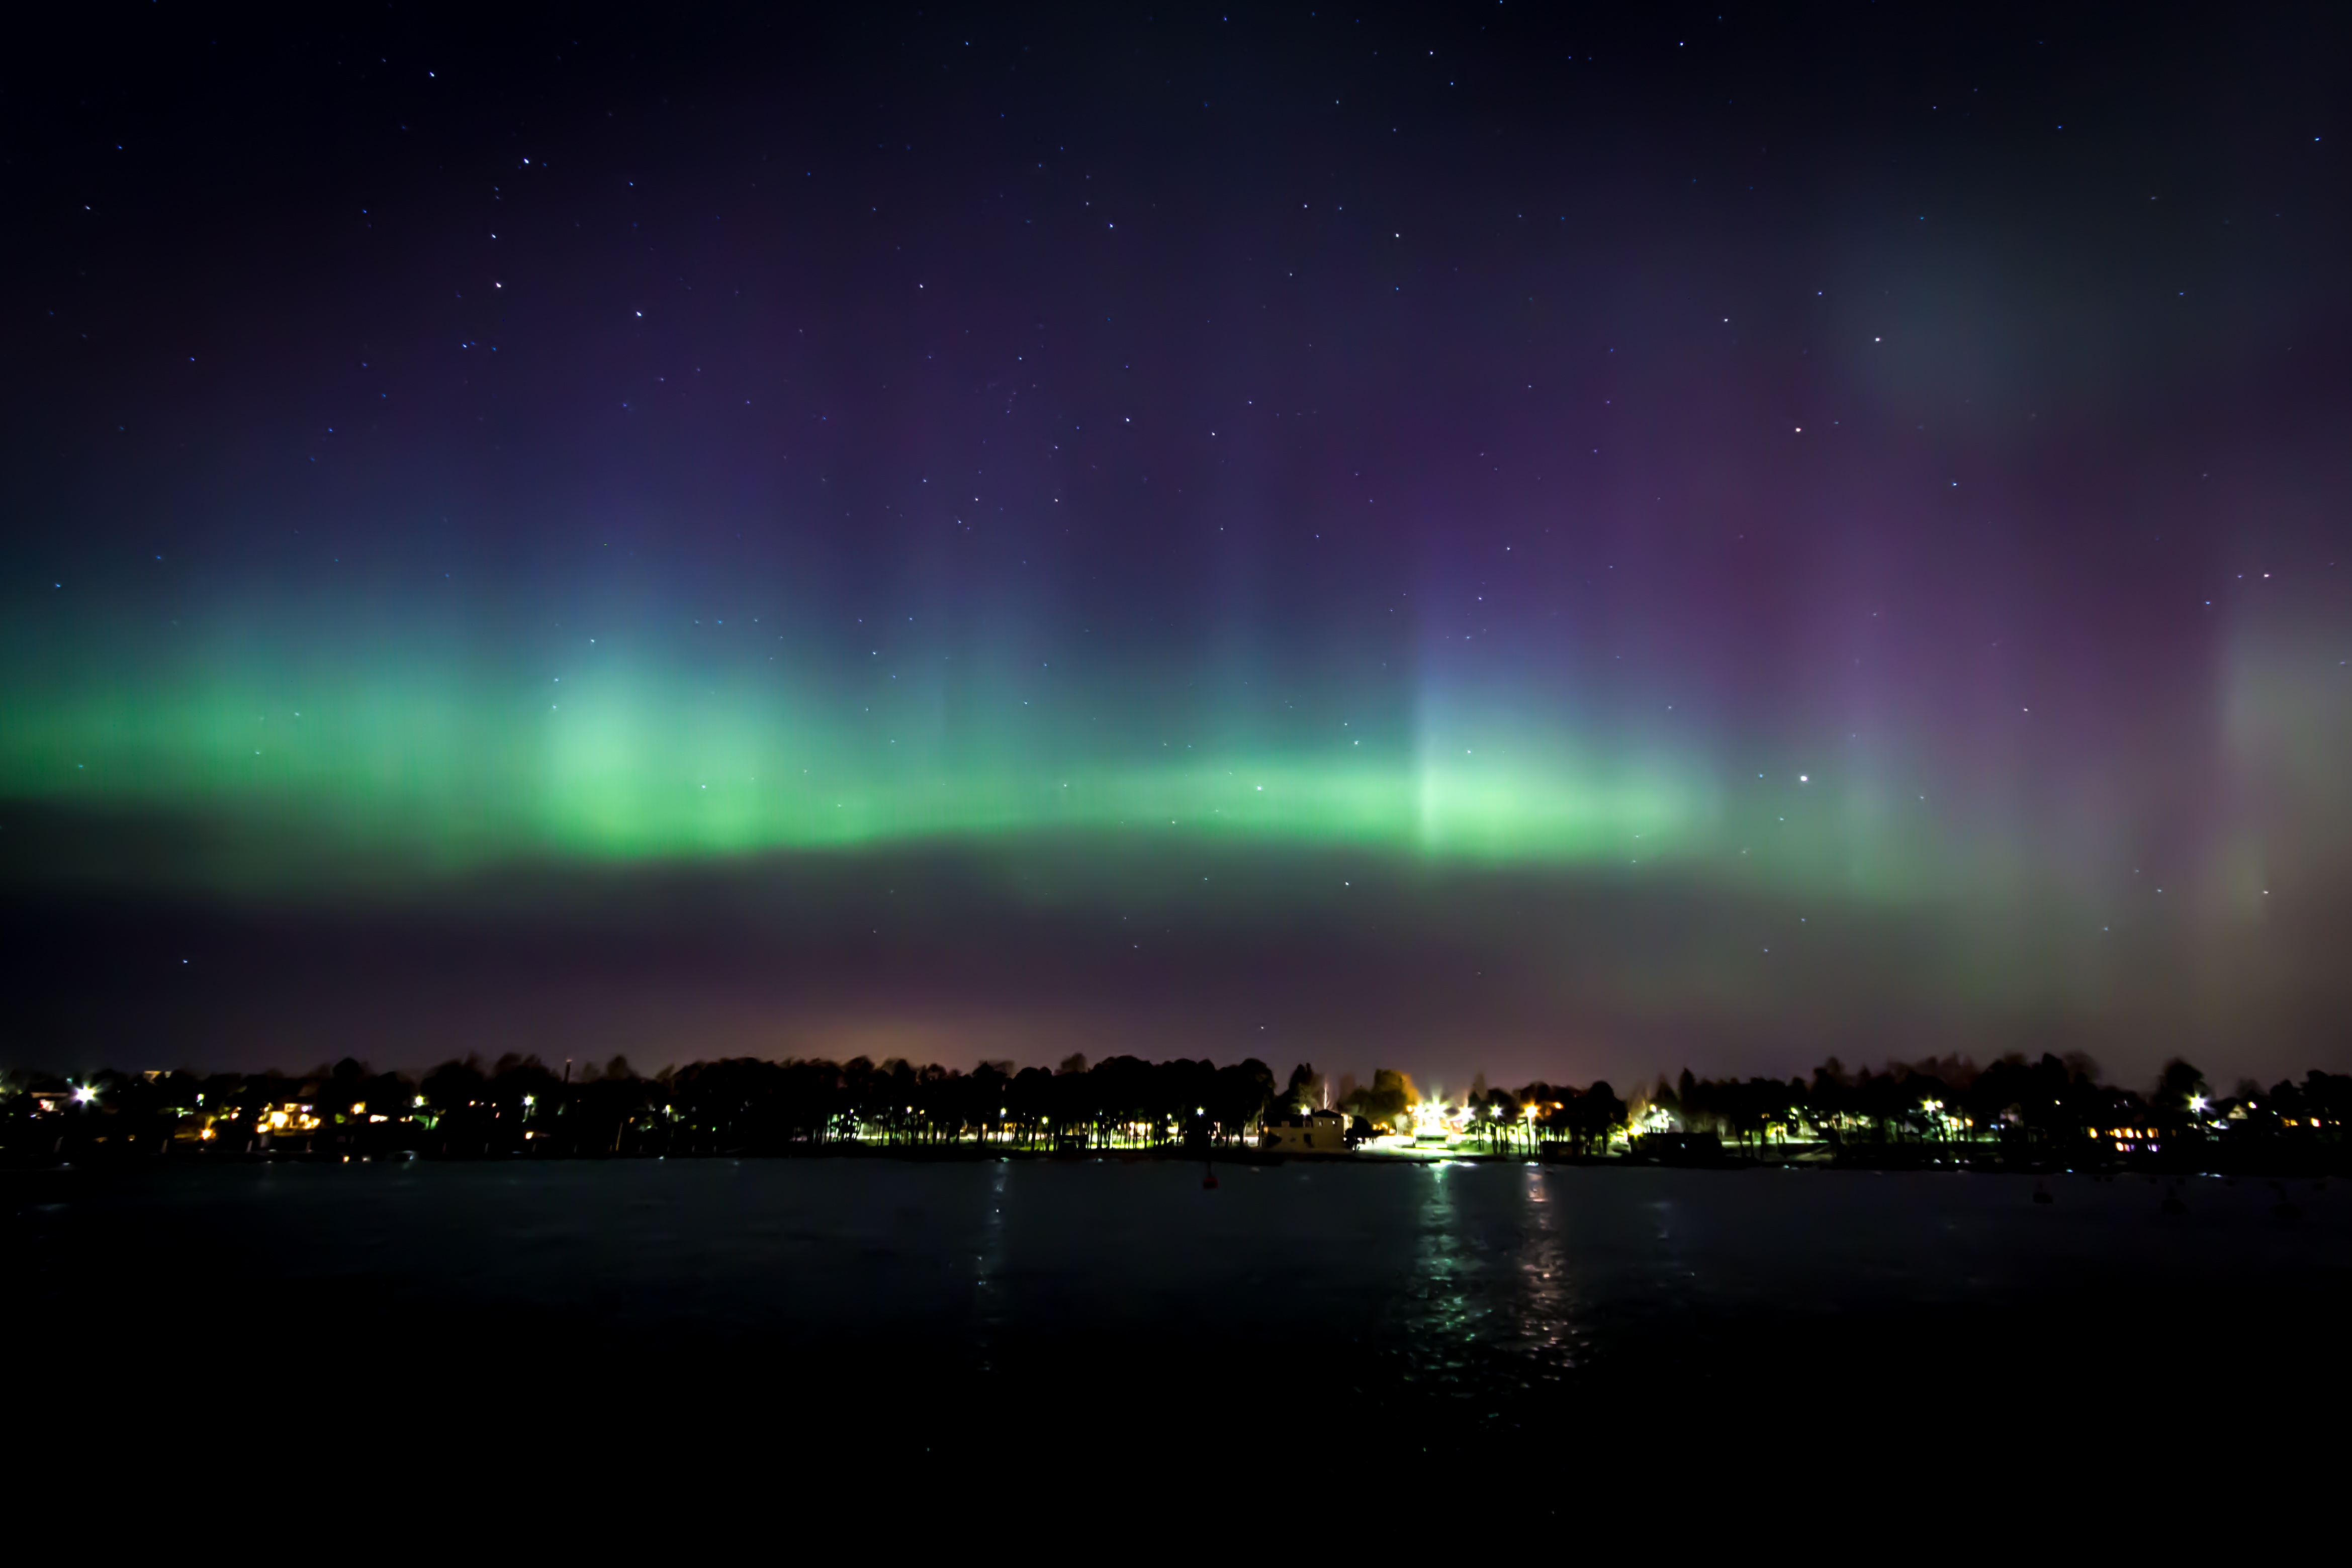
night, atmosphere, aurora